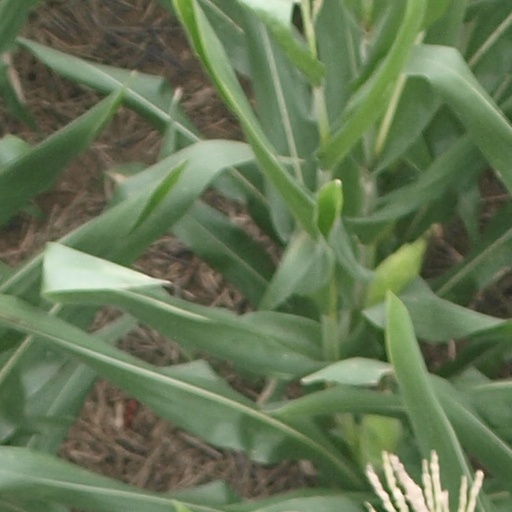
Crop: maize; corn